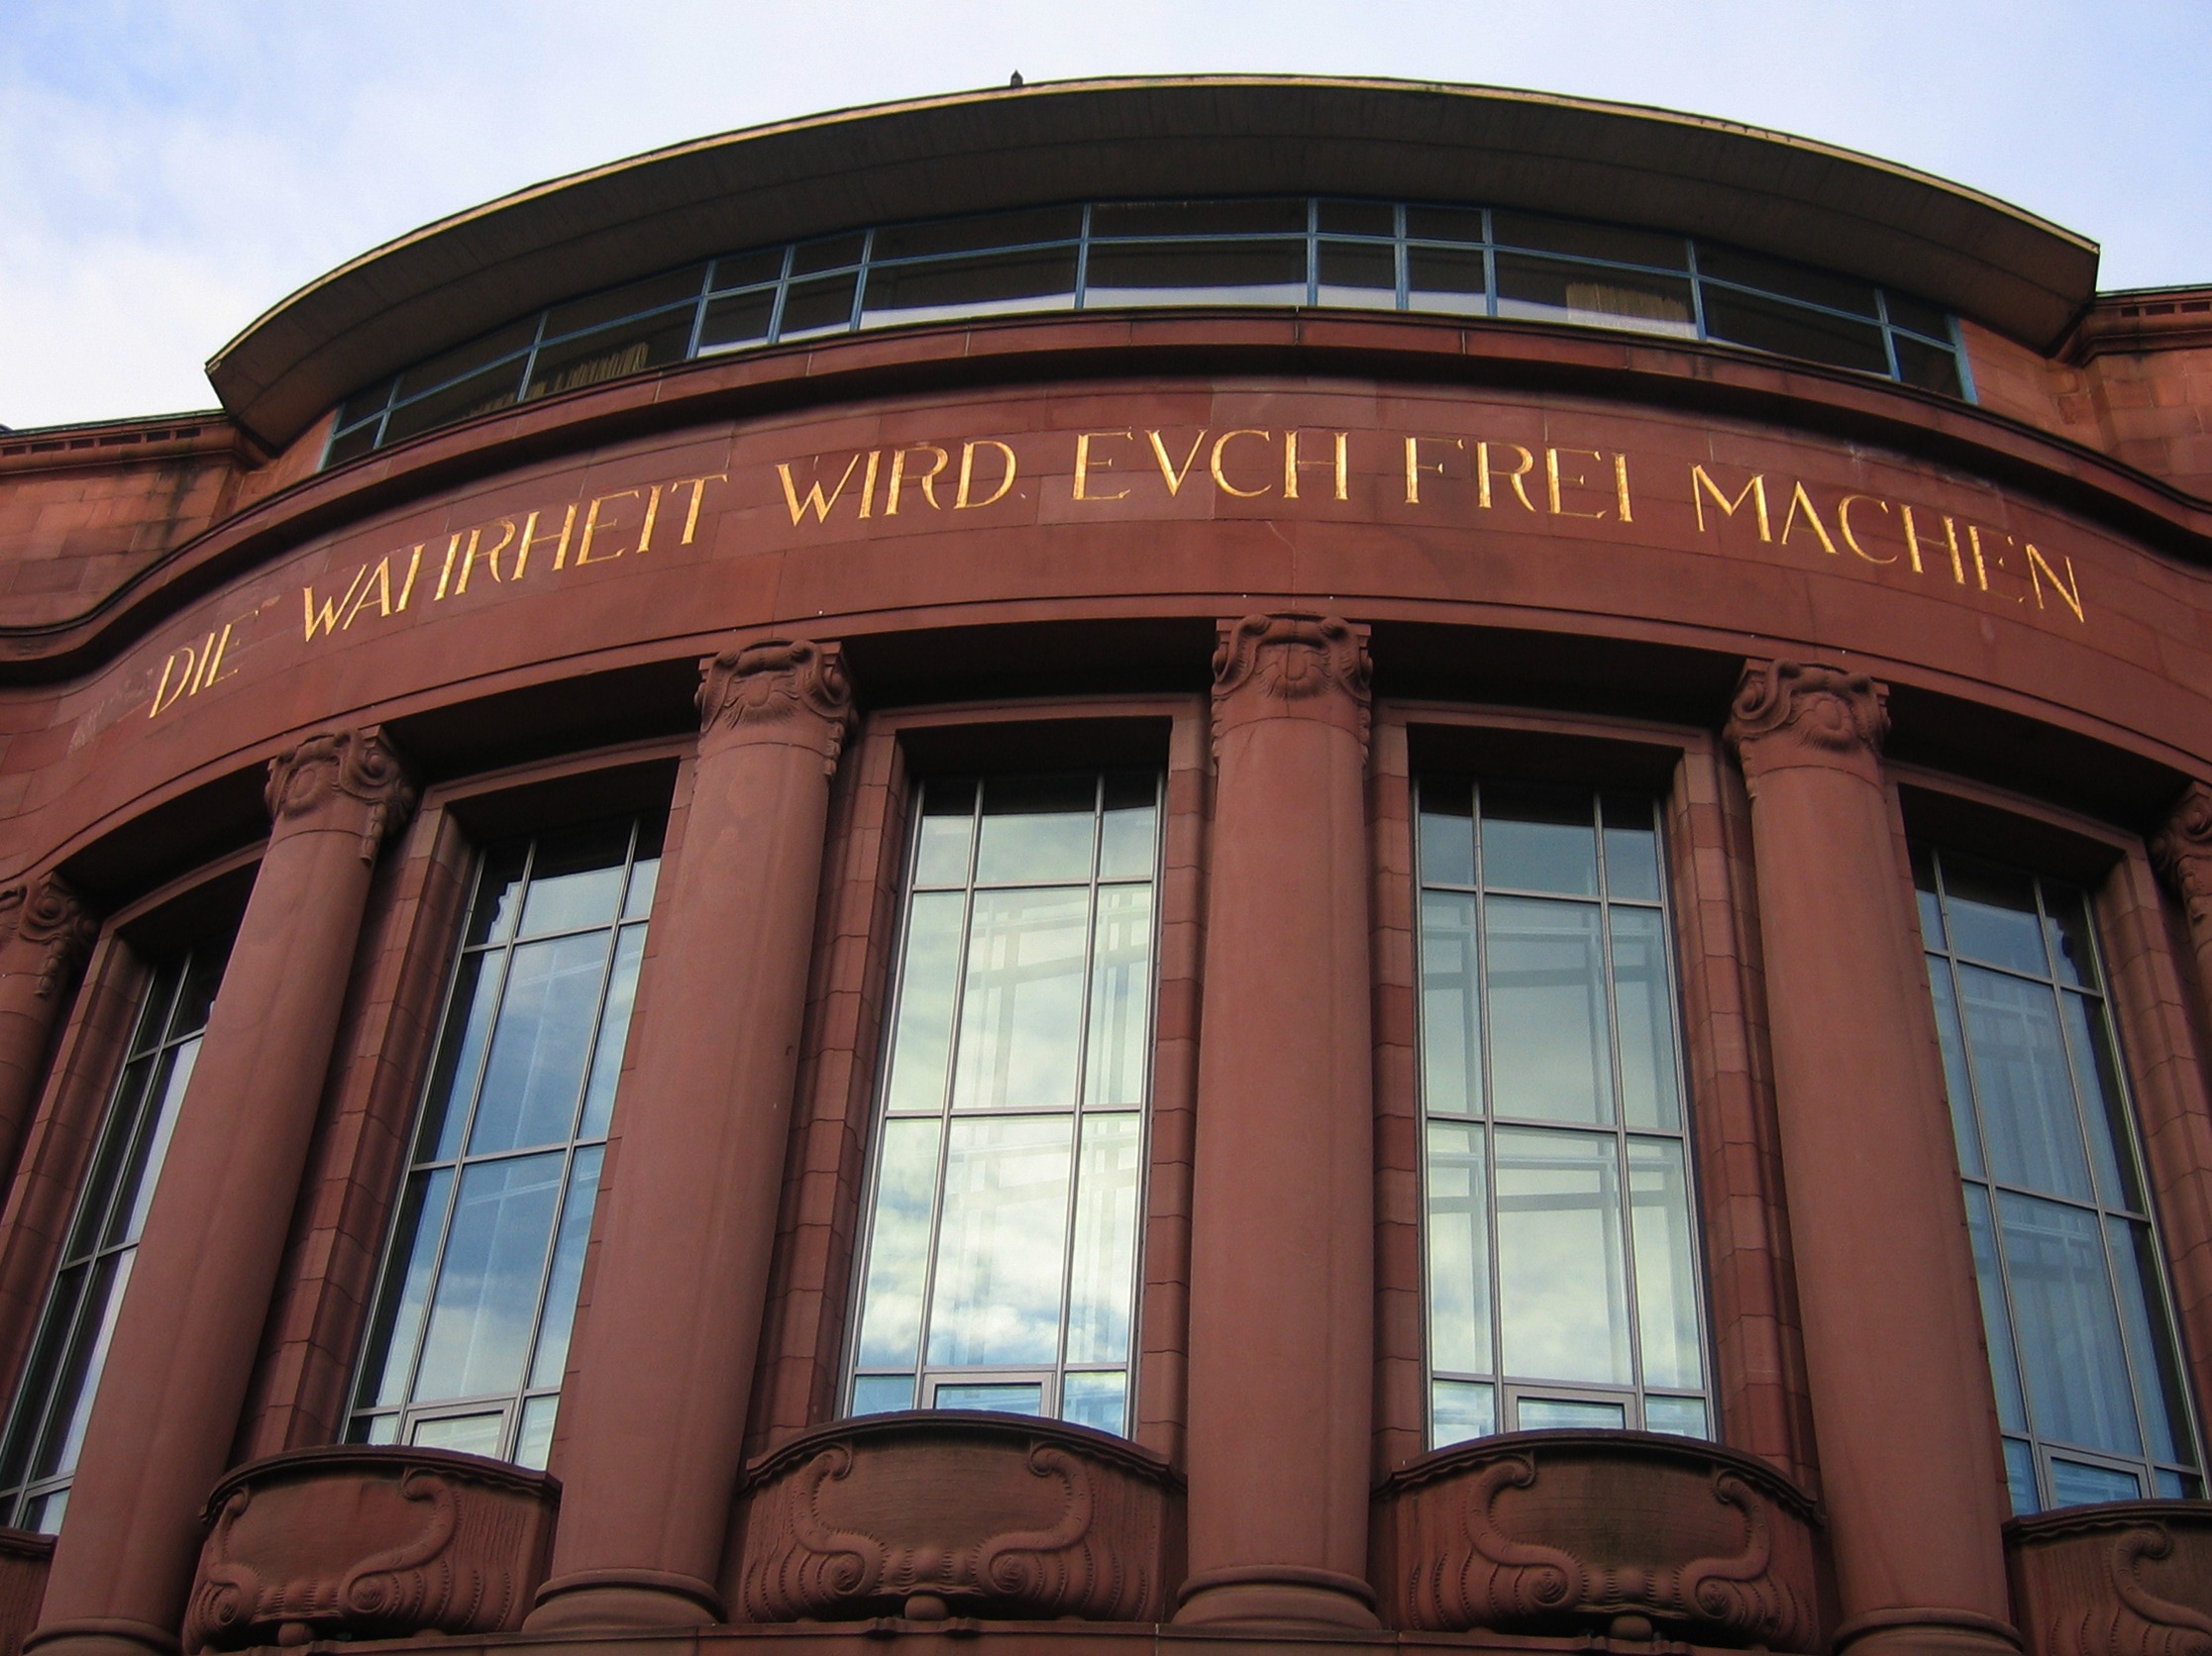
architecture, structure, window, building, downtown, landmark, facade, freedom, font, theatre, university, germany, truth, tourist attraction, freiburg